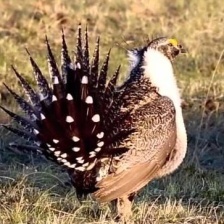
Species: GREATOR SAGE GROUSE
Scientific name: CENTROCERCUS UROPHASIANUS
ImageNet parent category: black_grouse